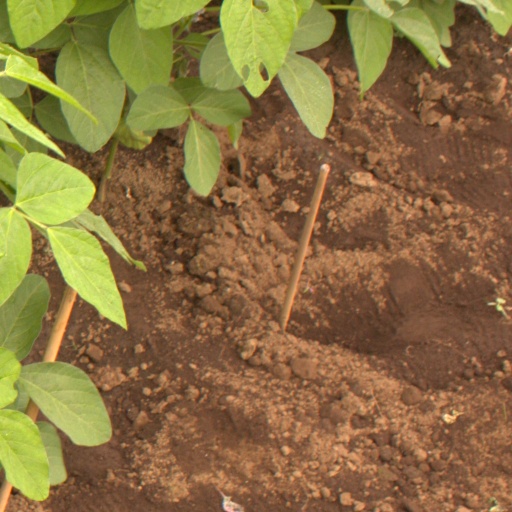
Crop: soybean